Roman Pavlyuchenko

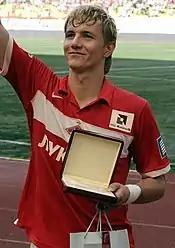
Pavlyuchenko receiving a gift from the club.

In his fourth season, Pavlyuchenko was the top scorer in the league with 18 goals and the first player to do so at Spartak Moscow. This also became the first player in the history of Spartak, who was tournament top scorer after the creation of the Russian Federation in 1992. The club was also close to winning the league but lost out to CSKA Moscow having the same points but with an inferior goal difference. In his fifth season, Pavlyuchenko became a top scorer with 14 goals along with Roman Adamov. With Spartak Moscow he qualified for the UEFA Champions League. Pavlyuchenko was the hero when he scored the winning goal and provided an assist for Mozart in a 2–1 win over Slovan Liberec in the second leg of Champions League Qualification following a first leg 0–0 draw. That win would secure the club Champions League status as Spartak Moscow would play in the group stage and were drawn against Sporting Clube de Portugal, Bayern Munich and Inter Milan. On 18 October 2006, Pavlyuchenko scored the only goal in a 2–1 loss against Inter Milan Matchday 3. On 5 December 2006 Matchday 6, Pavlyuchenko scored the first goal in the game as Spartak Moscow win 3–1 over Sporting Lisbon. This win ensured Spartak Moscow would go to the UEFA Cup after becoming third in the group stage. The following season Spartak faced Celtic in their UEFA Champions League qualifier. The first leg finished 1–1, with Pavlyuchenko scoring Spartak's goal. The second leg also finished 1–1 with Pavlyuchenko scoring again, though he also missed a penalty in normal time. The game went to penalties and Spartak lost. On 19 April 2007, Pavlyuchenko scored his first hat-trick for the club in a 3–0 win over Kuban Krasnodar. In his fourth and last season, Pavlyuchenko made 14 appearances and scored 6.